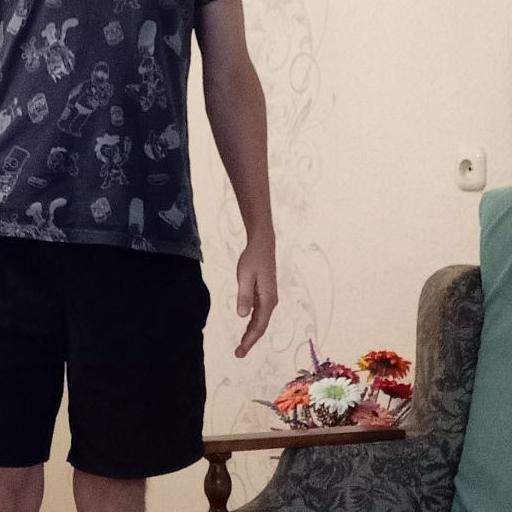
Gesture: no_gesture